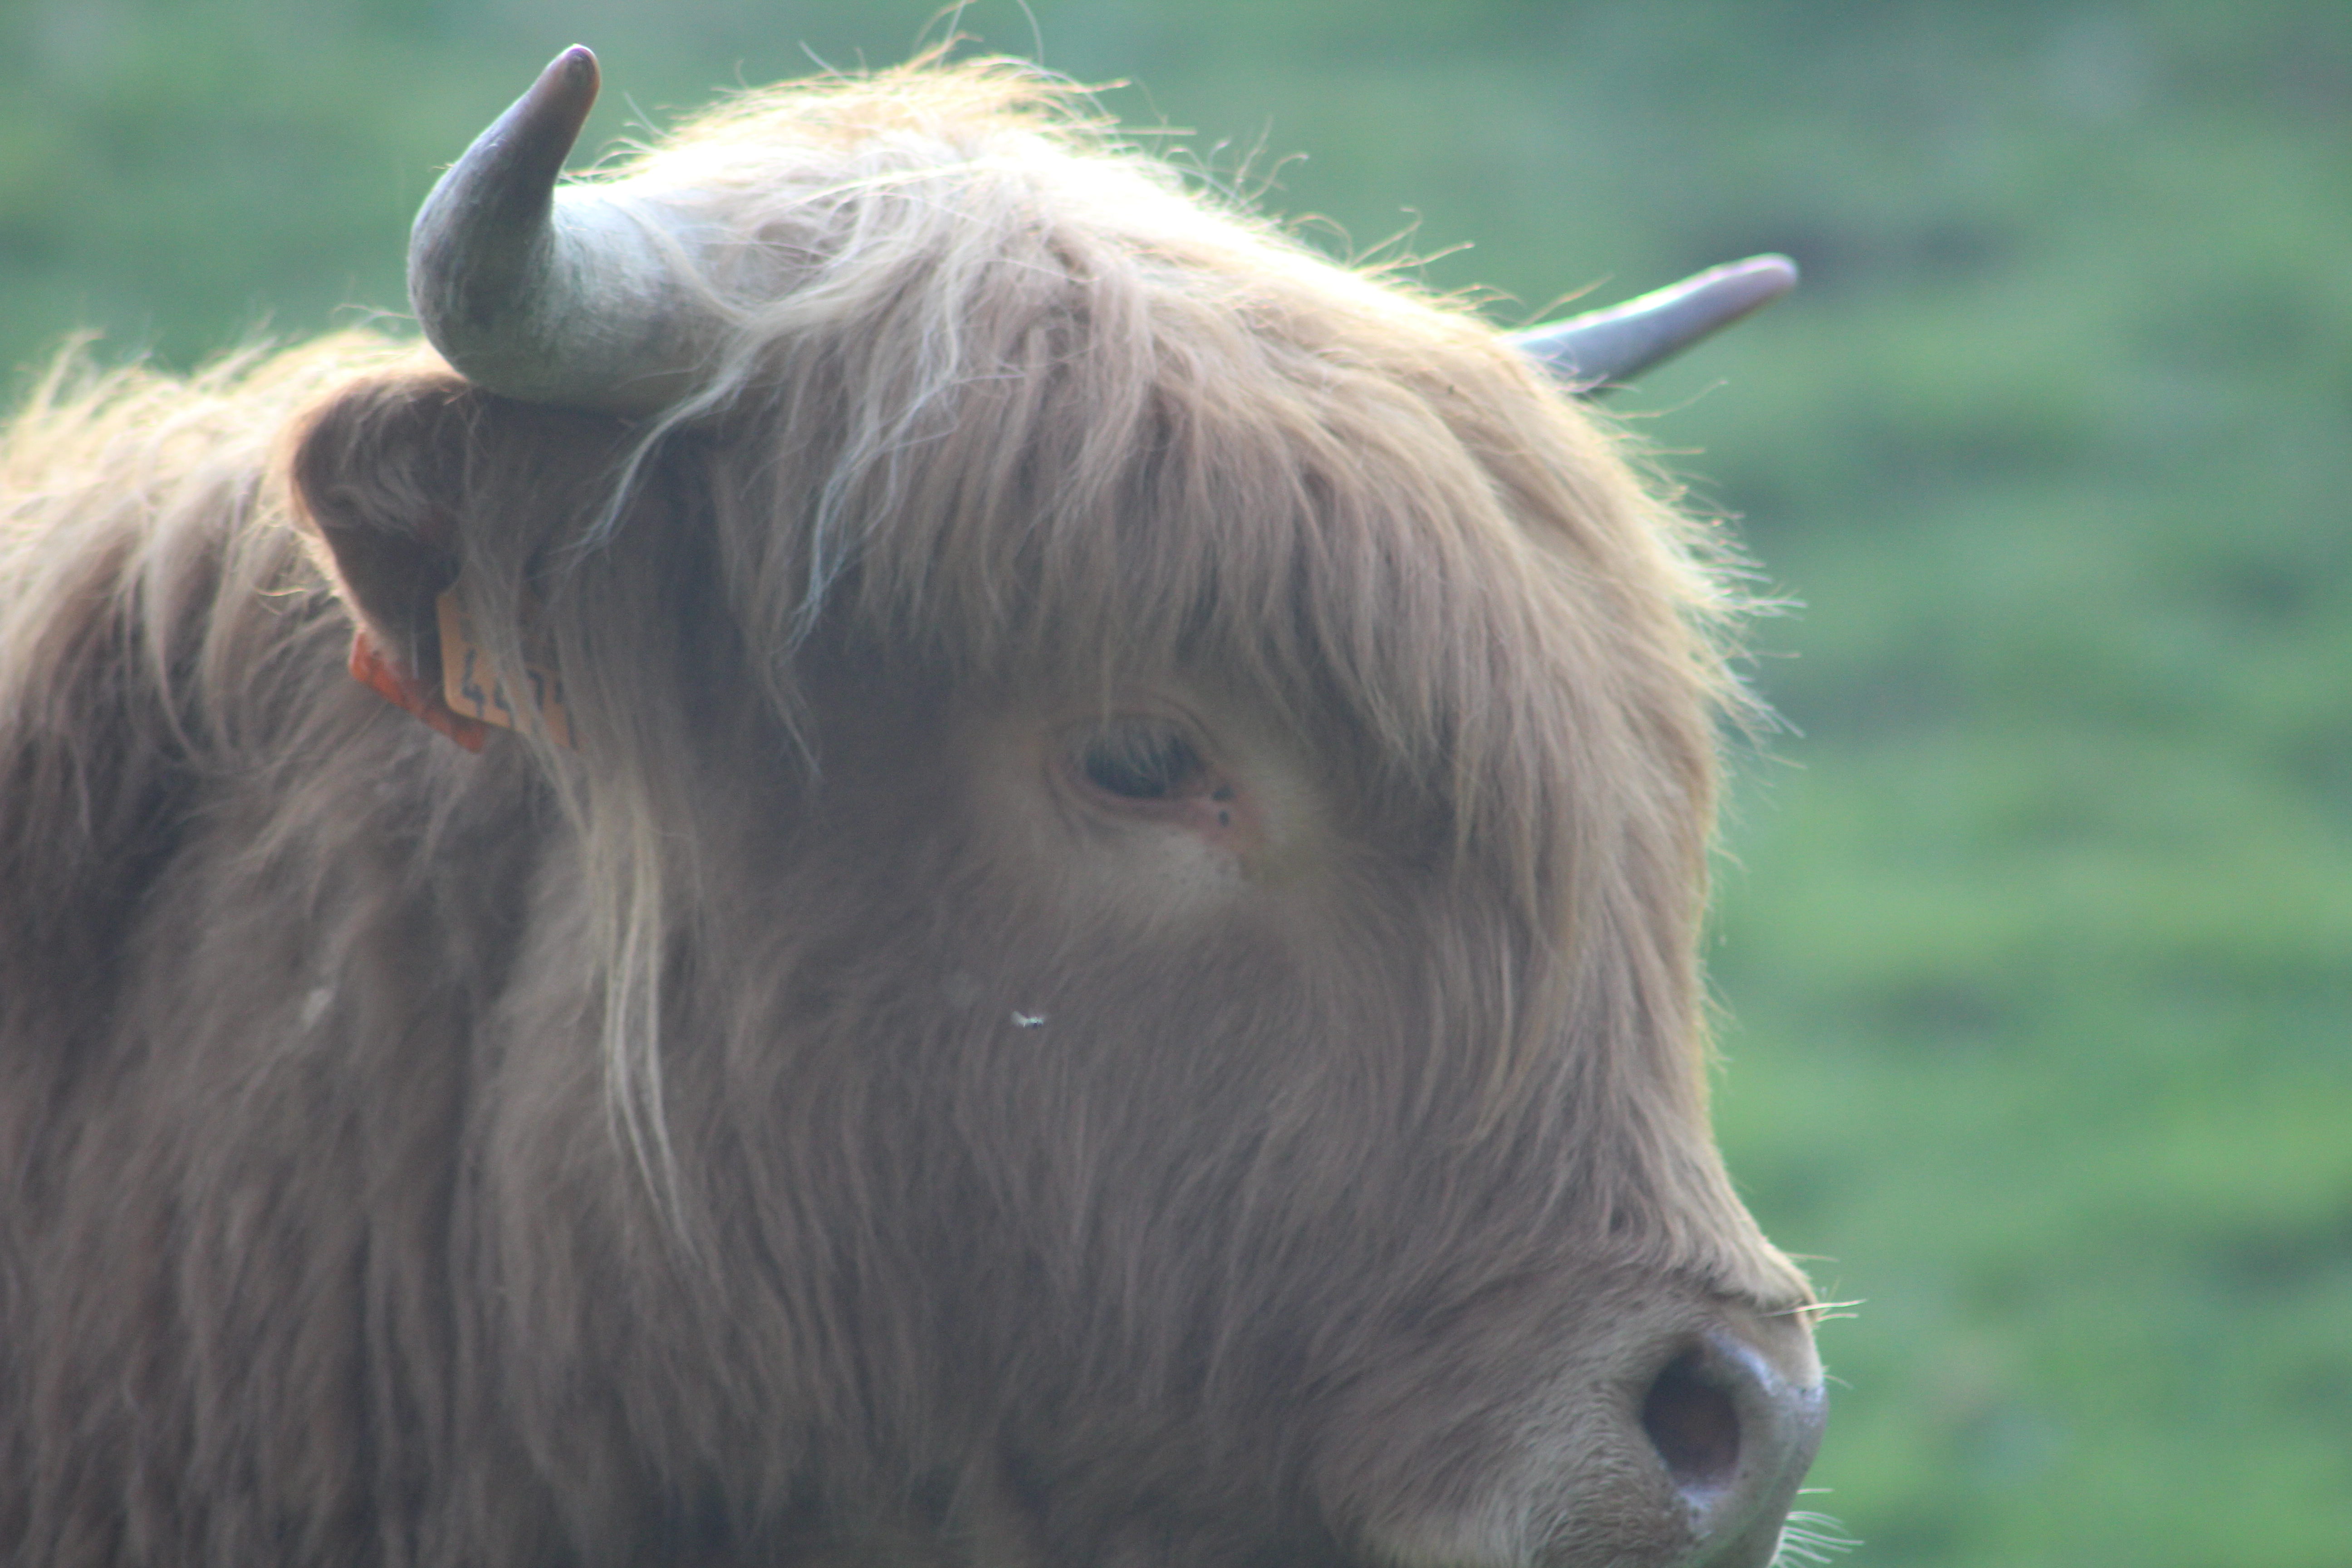
animals, vertebrate, horn, mammal, bovine, livestock, pasture, highland, ox, cow goat family, snout, wildlife, fur, meadow, grazing